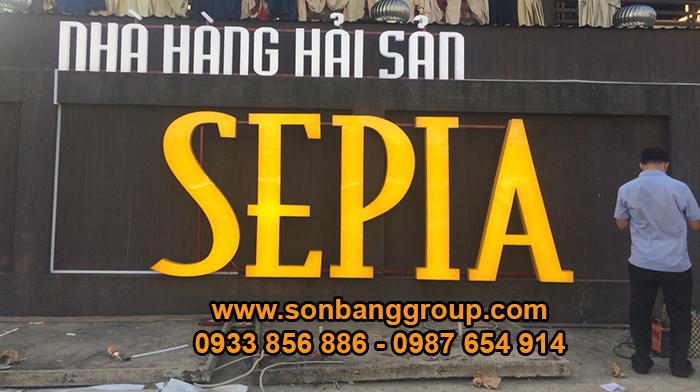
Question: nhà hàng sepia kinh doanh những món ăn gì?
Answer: hải sản